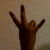
The image shows a hand gesture representing the number 7 in Indian Sign Language.